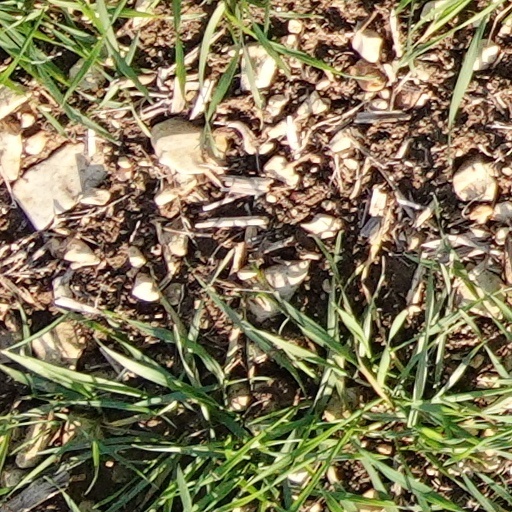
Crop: wheat